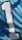
Number: 1